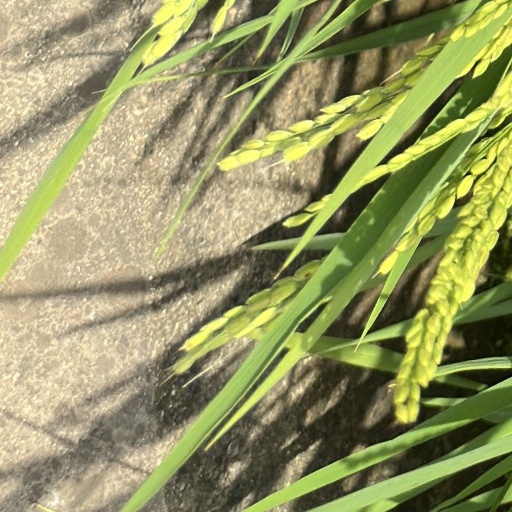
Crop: rice